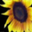
Label: sunflower